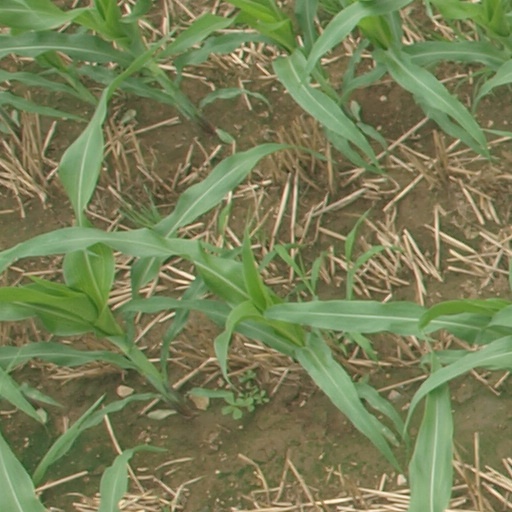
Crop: maize; corn